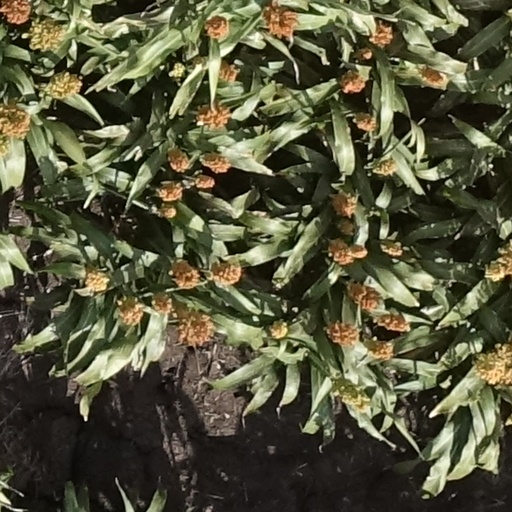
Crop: sorghum